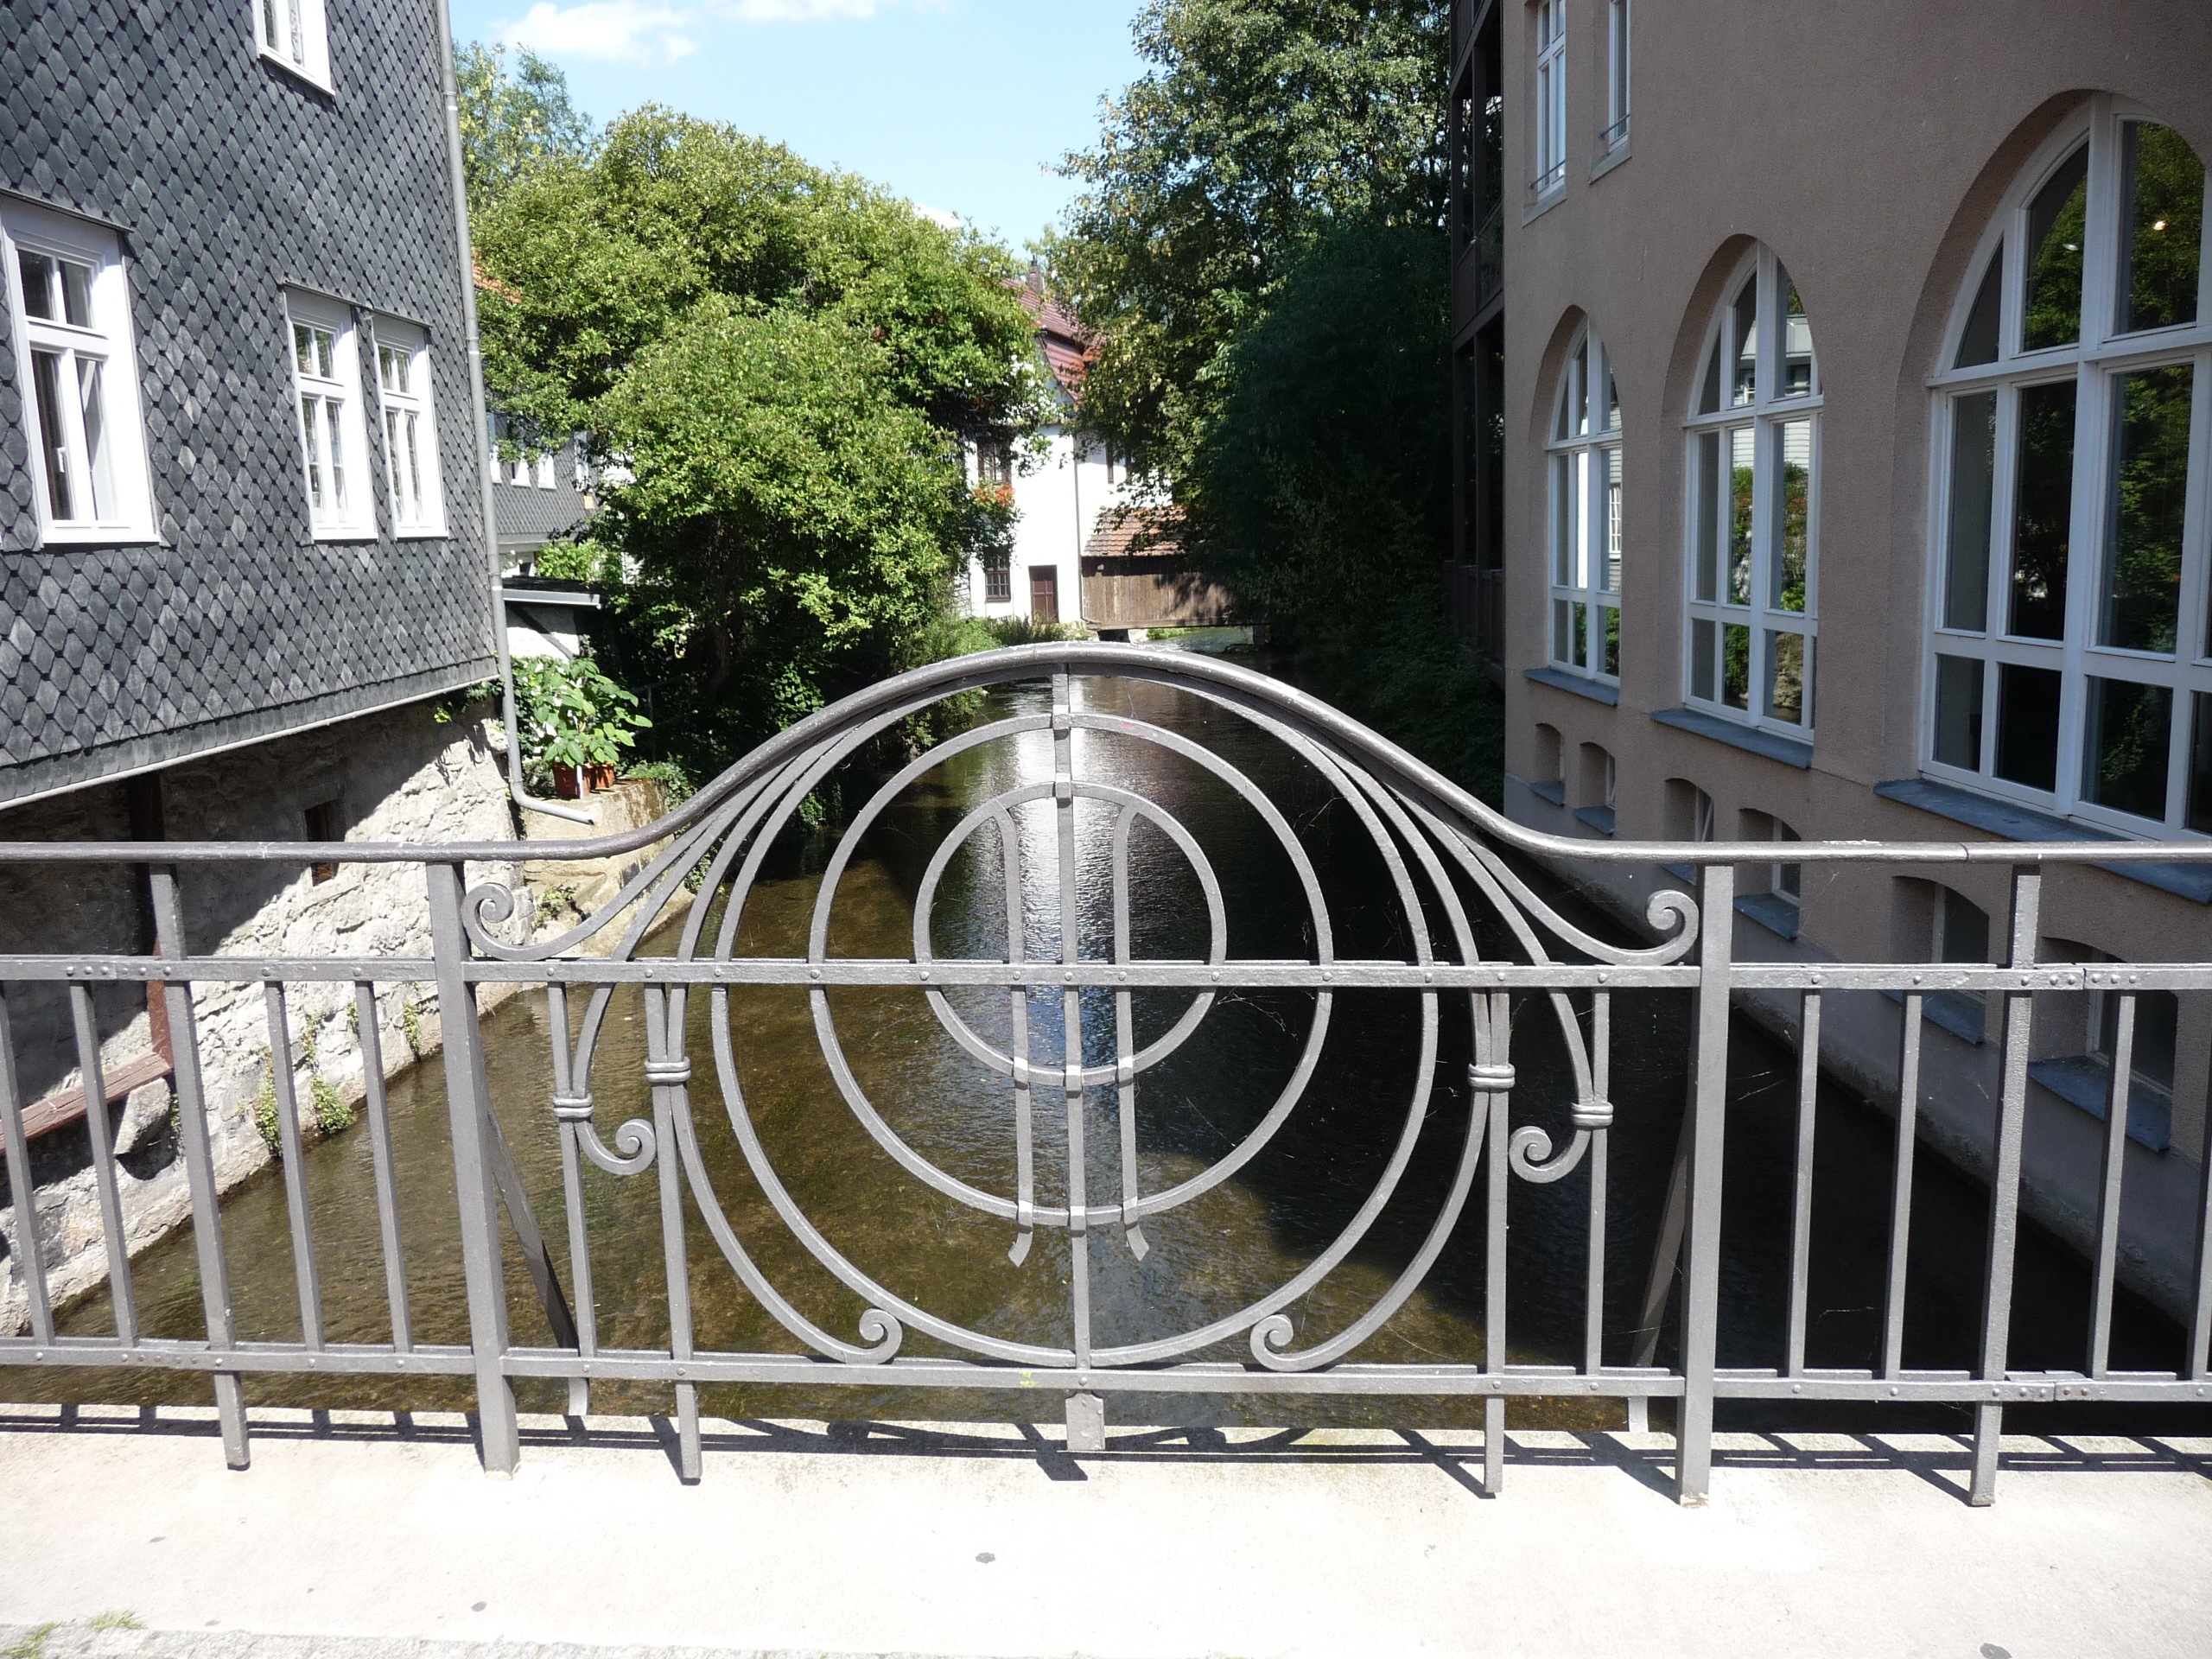
fence, bridge, river, balcony, property, gate, handrail, estate, erfurt, thuringia germany, historic flair, long bridge, baluster, outdoor structure